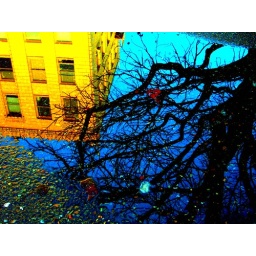
this is the reflection of a building &amp;amp;&amp;amp; tree in a puddle on the ground.